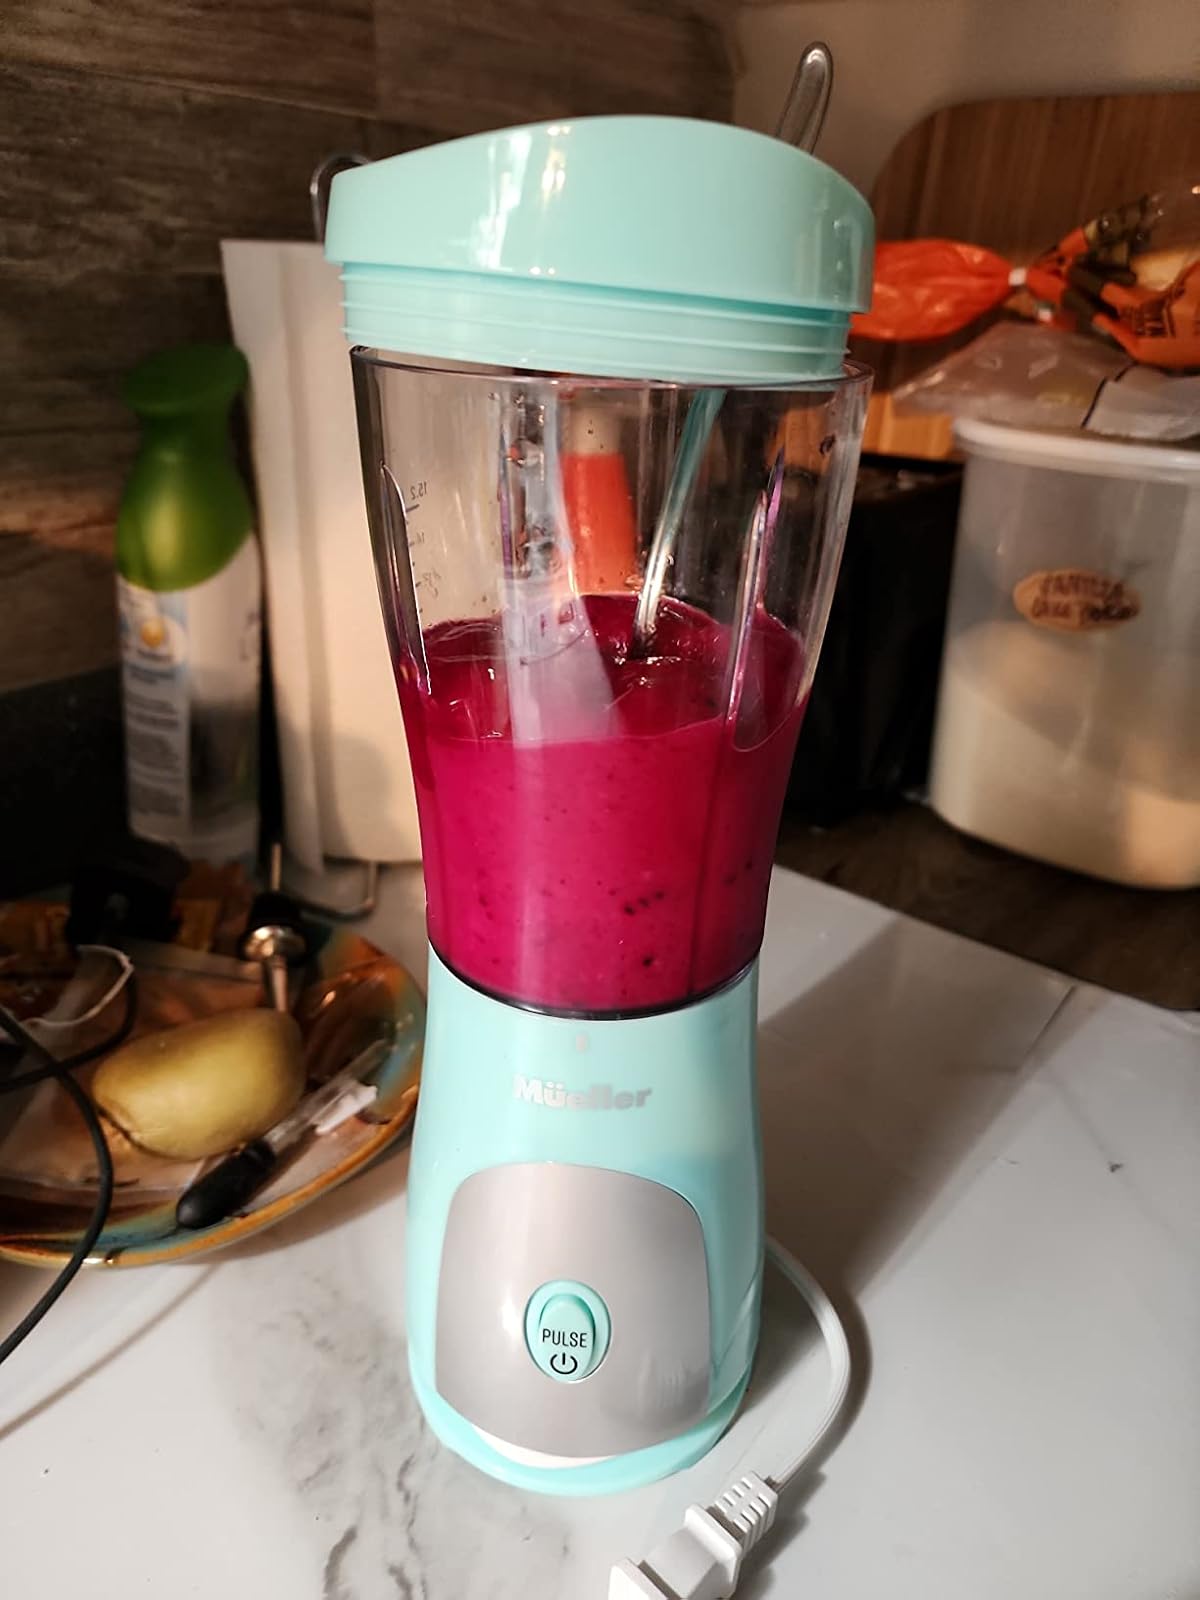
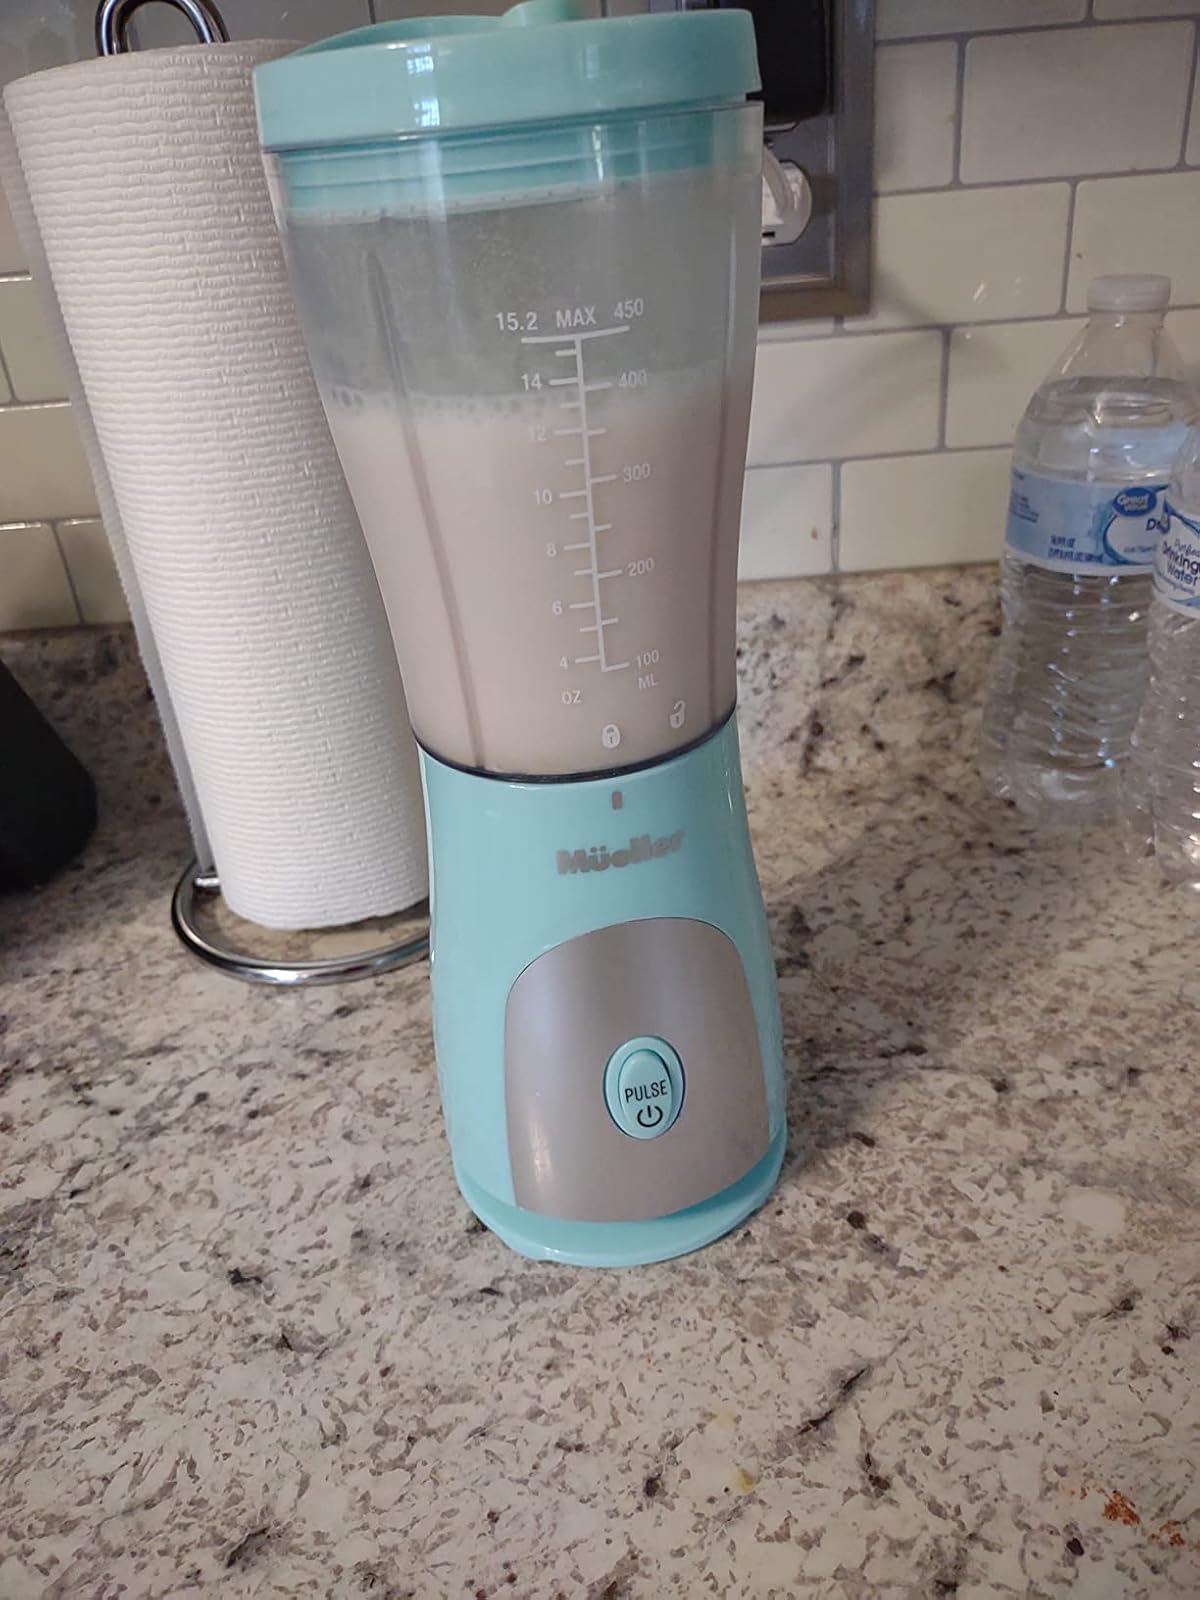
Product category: items_blender
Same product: yes